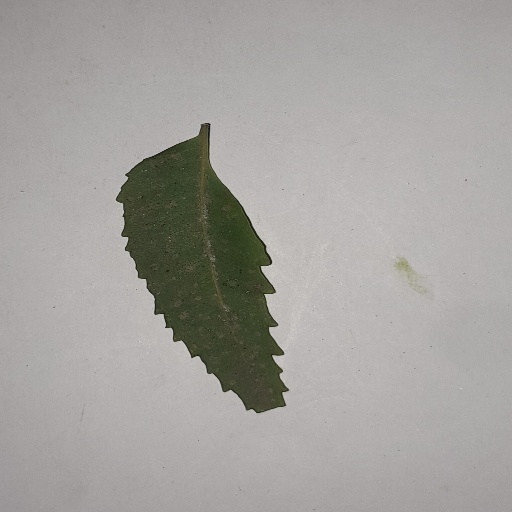
Species: Neem
Leaf condition: Powdery Mildew